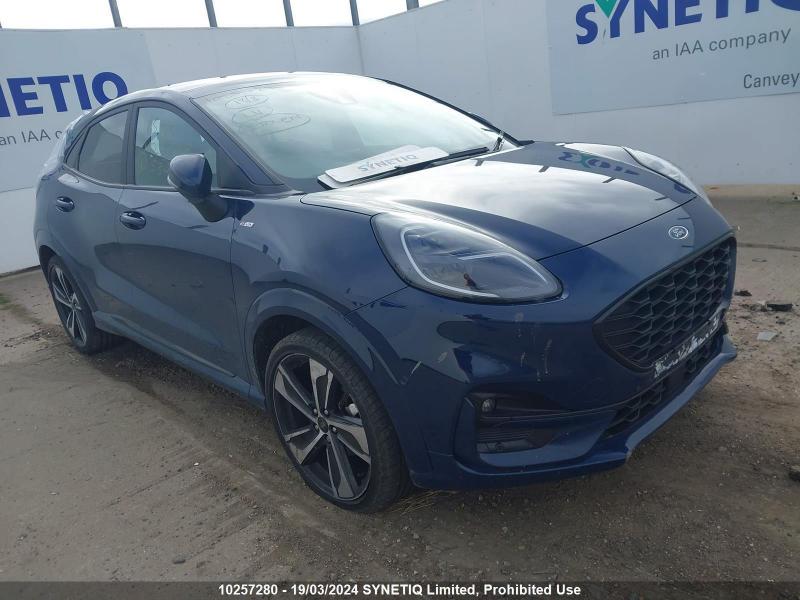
Aucun dommage détecté.
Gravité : aucun